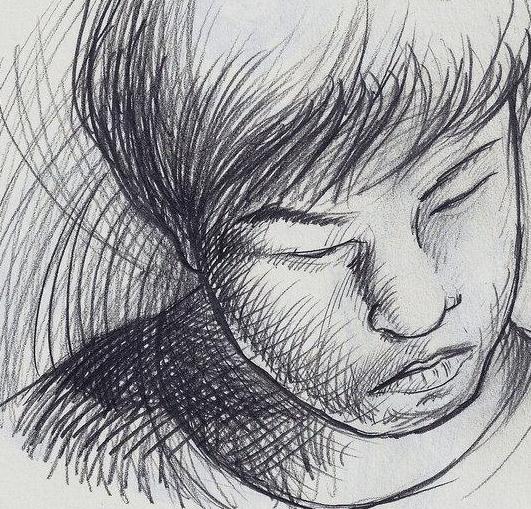
Texture: crosshatched